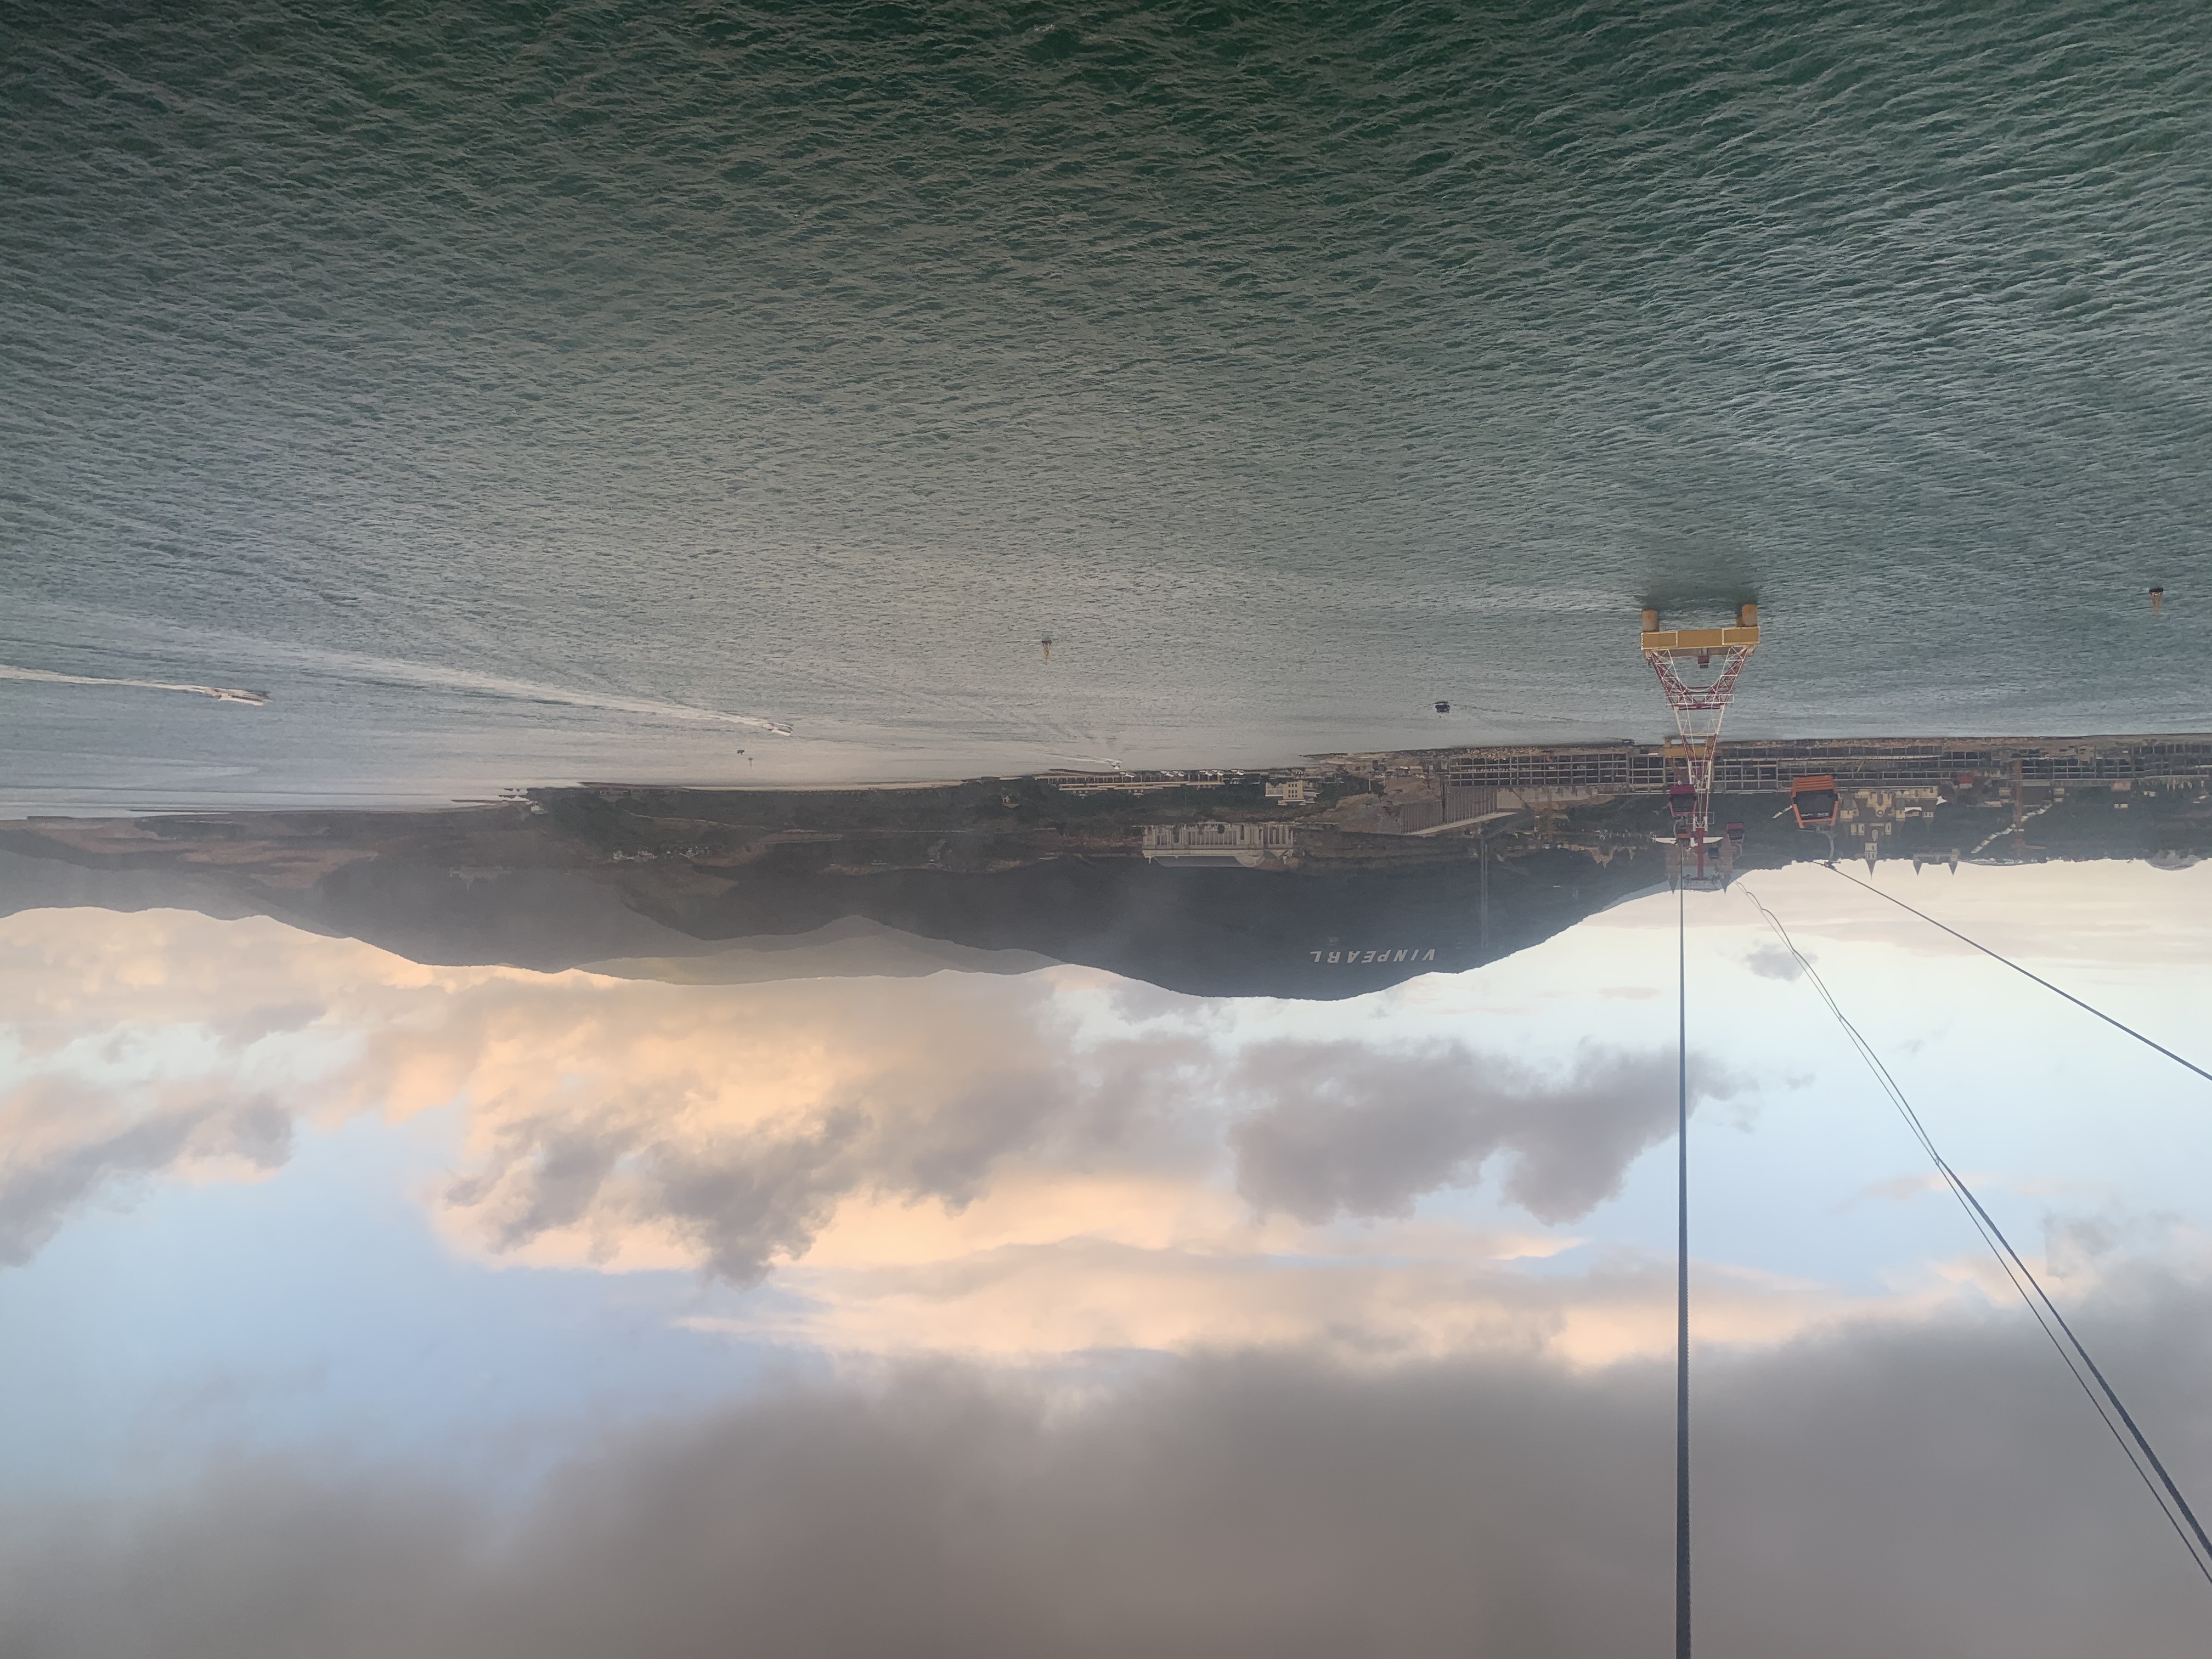
user: text: Trong hình có thể nhìn thấy bao nhiêu trụ cáp treo chính?
assistant: text: Trong hình có thể nhìn thấy một (1) trụ cáp treo chính đang hoạt động (trụ màu đỏ và vàng). Tuyến cáp treo này có tổng cộng 9 trụ, với 7 trụ trên biển.

user: text: Khung cảnh trong hình là một phần của khu du lịch nổi tiếng nào ở Việt Nam?
assistant: text: Khung cảnh trong hình là một phần của khu du lịch nổi tiếng Vinpearl Land Nha Trang (nay thường gọi là VinWonders Nha Trang hoặc Vinpearl Harbour). Khu phức hợp này nằm trên đảo Hòn Tre thuộc vịnh Nha Trang.

user: text: Cáp treo trong hình có vai trò chính gì đối với khu nghỉ dưỡng Vinpearl?
assistant: text: Cáp treo trong hình có vai trò chính là phương tiện di chuyển chính (cùng với tàu cao tốc và cano) để đưa du khách từ đất liền ra khu vui chơi, giải trí và nghỉ dưỡng Vinpearl trên đảo Hòn Tre.

user: text: Hệ thống cáp treo, Vinpearl và mặt nước trong hình có mối liên hệ địa lý và chức năng như thế nào?
assistant: text: Hệ thống cáp treo vượt biển (từng là cáp treo vượt biển dài nhất thế giới) là cầu nối chính, vận chuyển du khách qua vịnh Nha Trang để đến khu phức hợp Vinpearl tọa lạc trên đảo Hòn Tre.